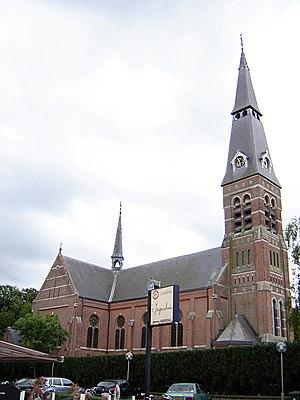
Hengstdijk est un village appartenant à la commune néerlandaise de Hulst, situé dans la province de la Zélande, en Flandre zélandaise. En 2009, le village comptait 521 habitants.